Patrick J. Hannifin

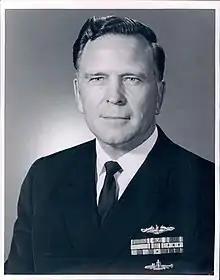

Patrick J. Hannifin (January 26, 1923 – January 9, 2014) was an American Navy vice admiral.